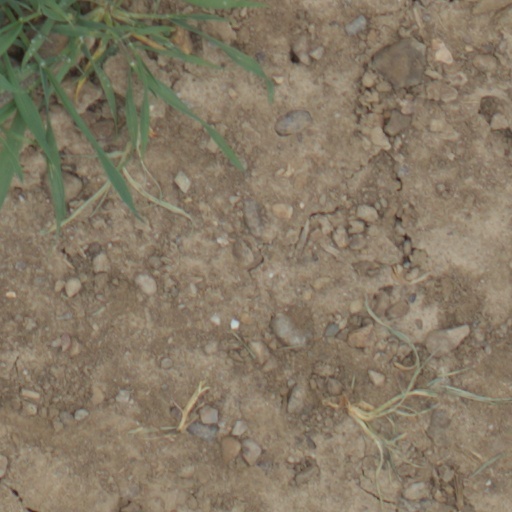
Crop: wheat